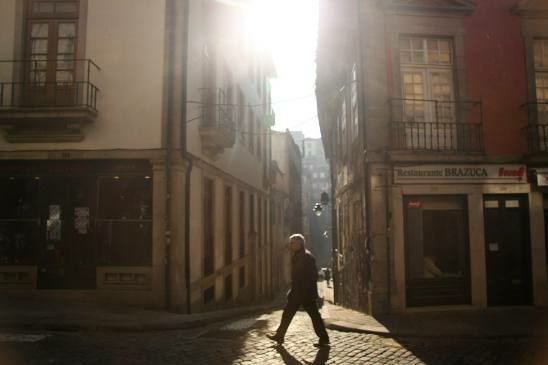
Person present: Yes